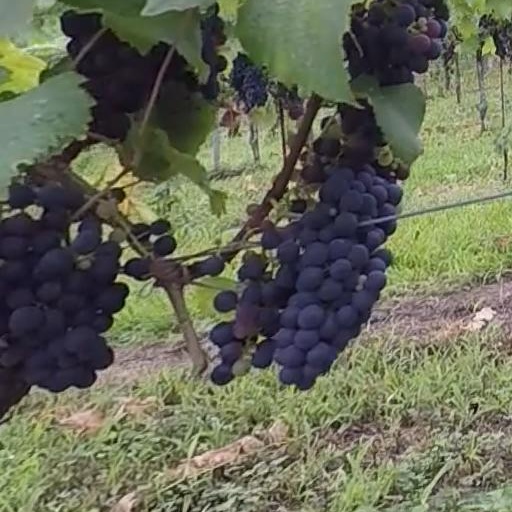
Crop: grape